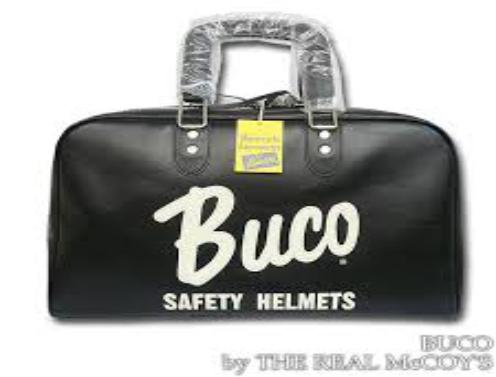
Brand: BUCO
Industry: Clothes